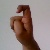
The image shows a hand gesture representing the letter 'X' in Indian Sign Language.